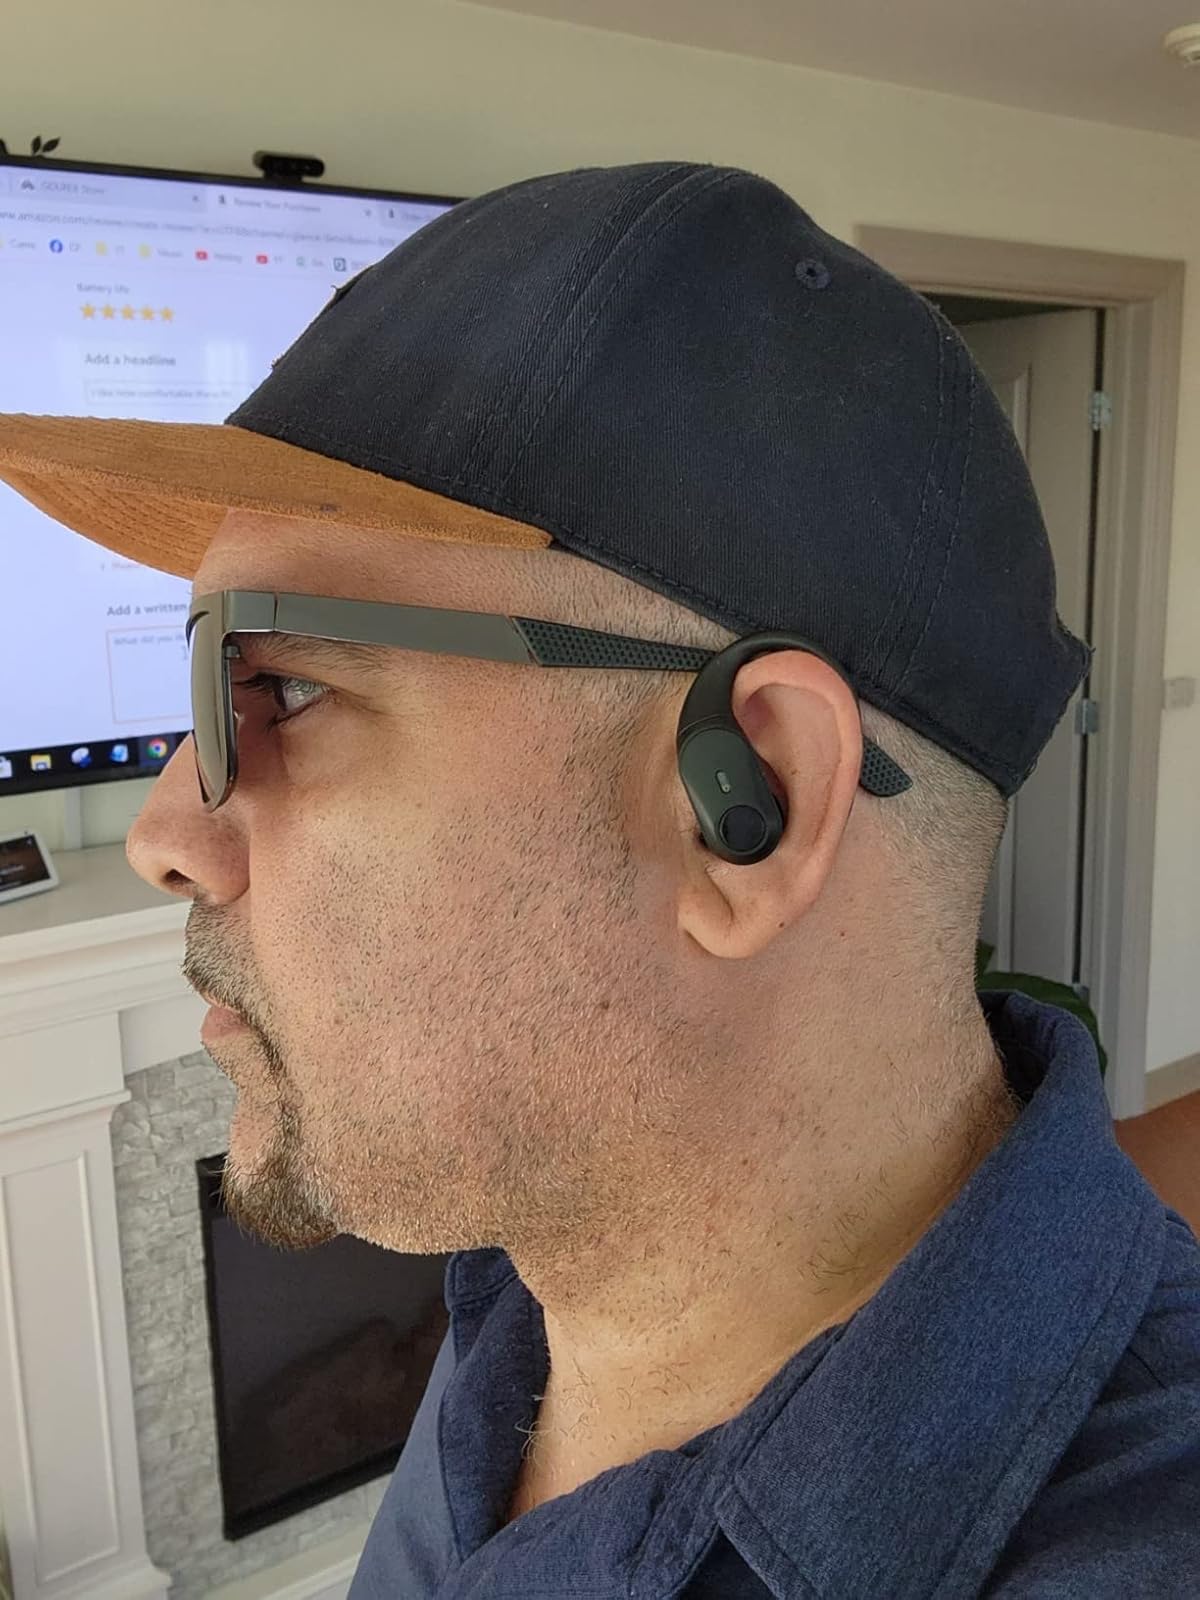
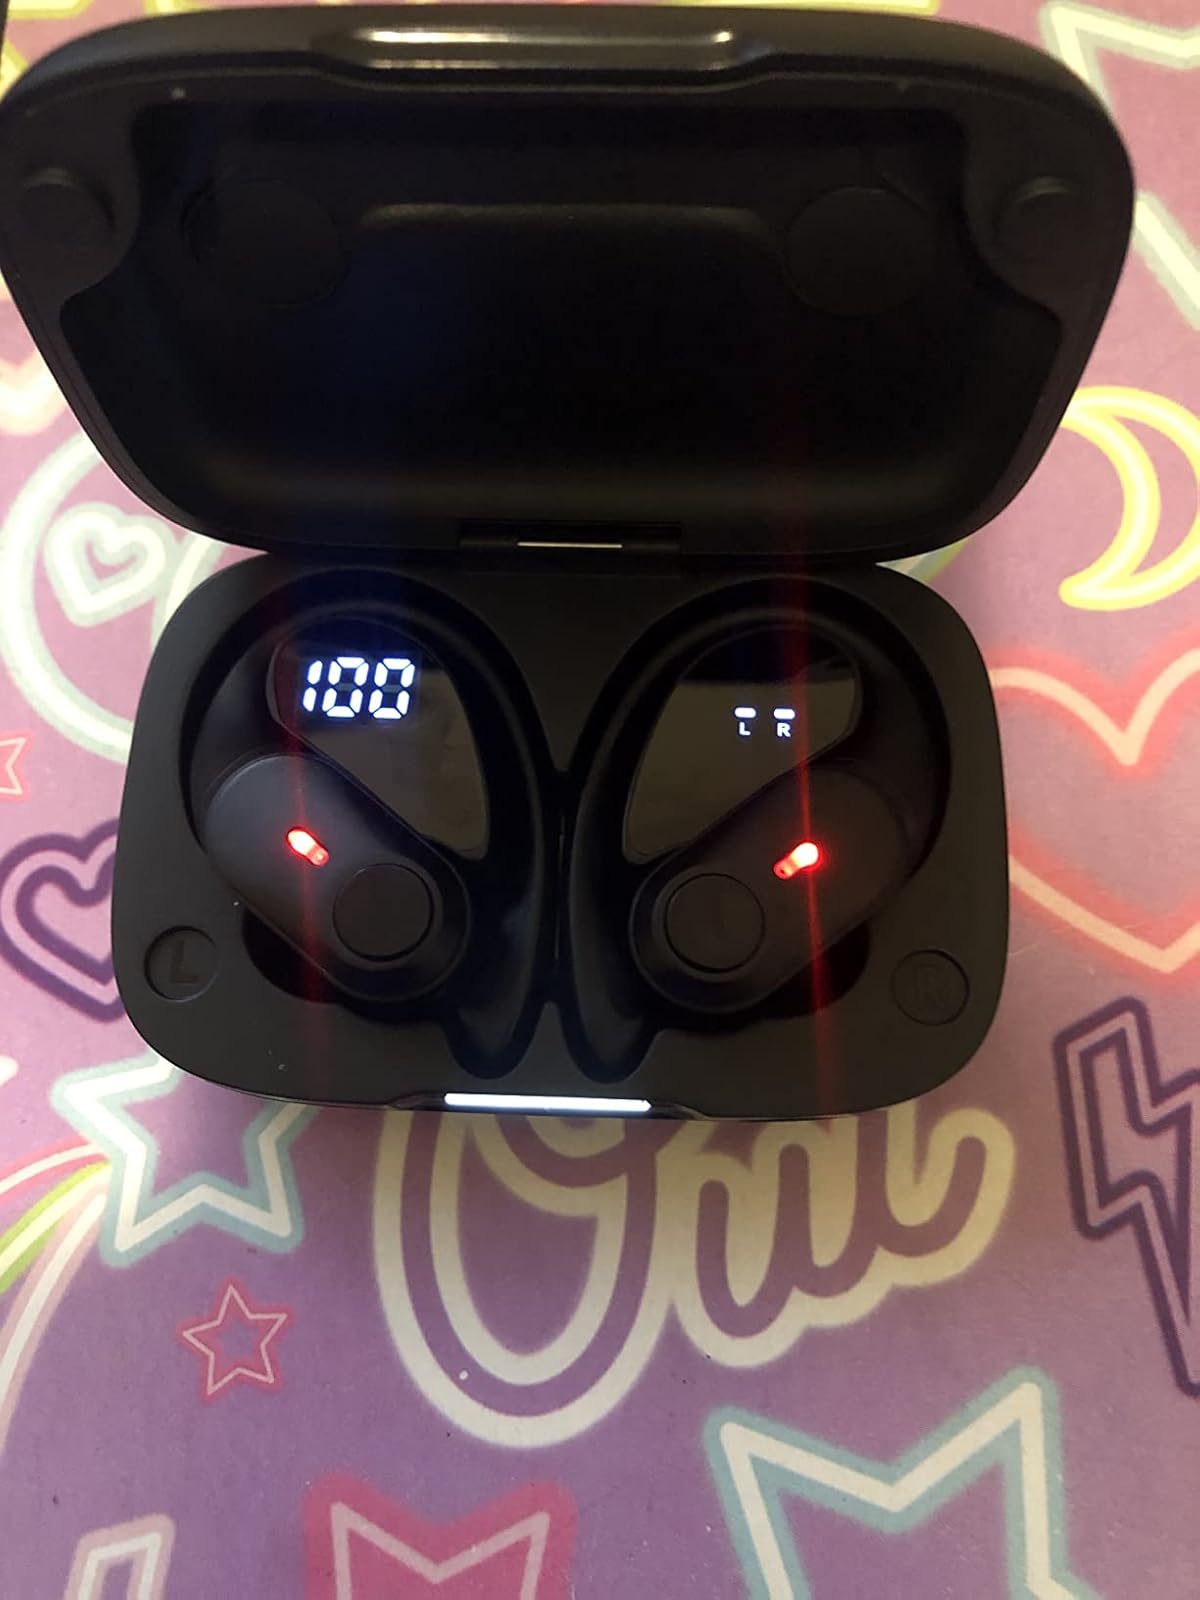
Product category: earbuds
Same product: yes